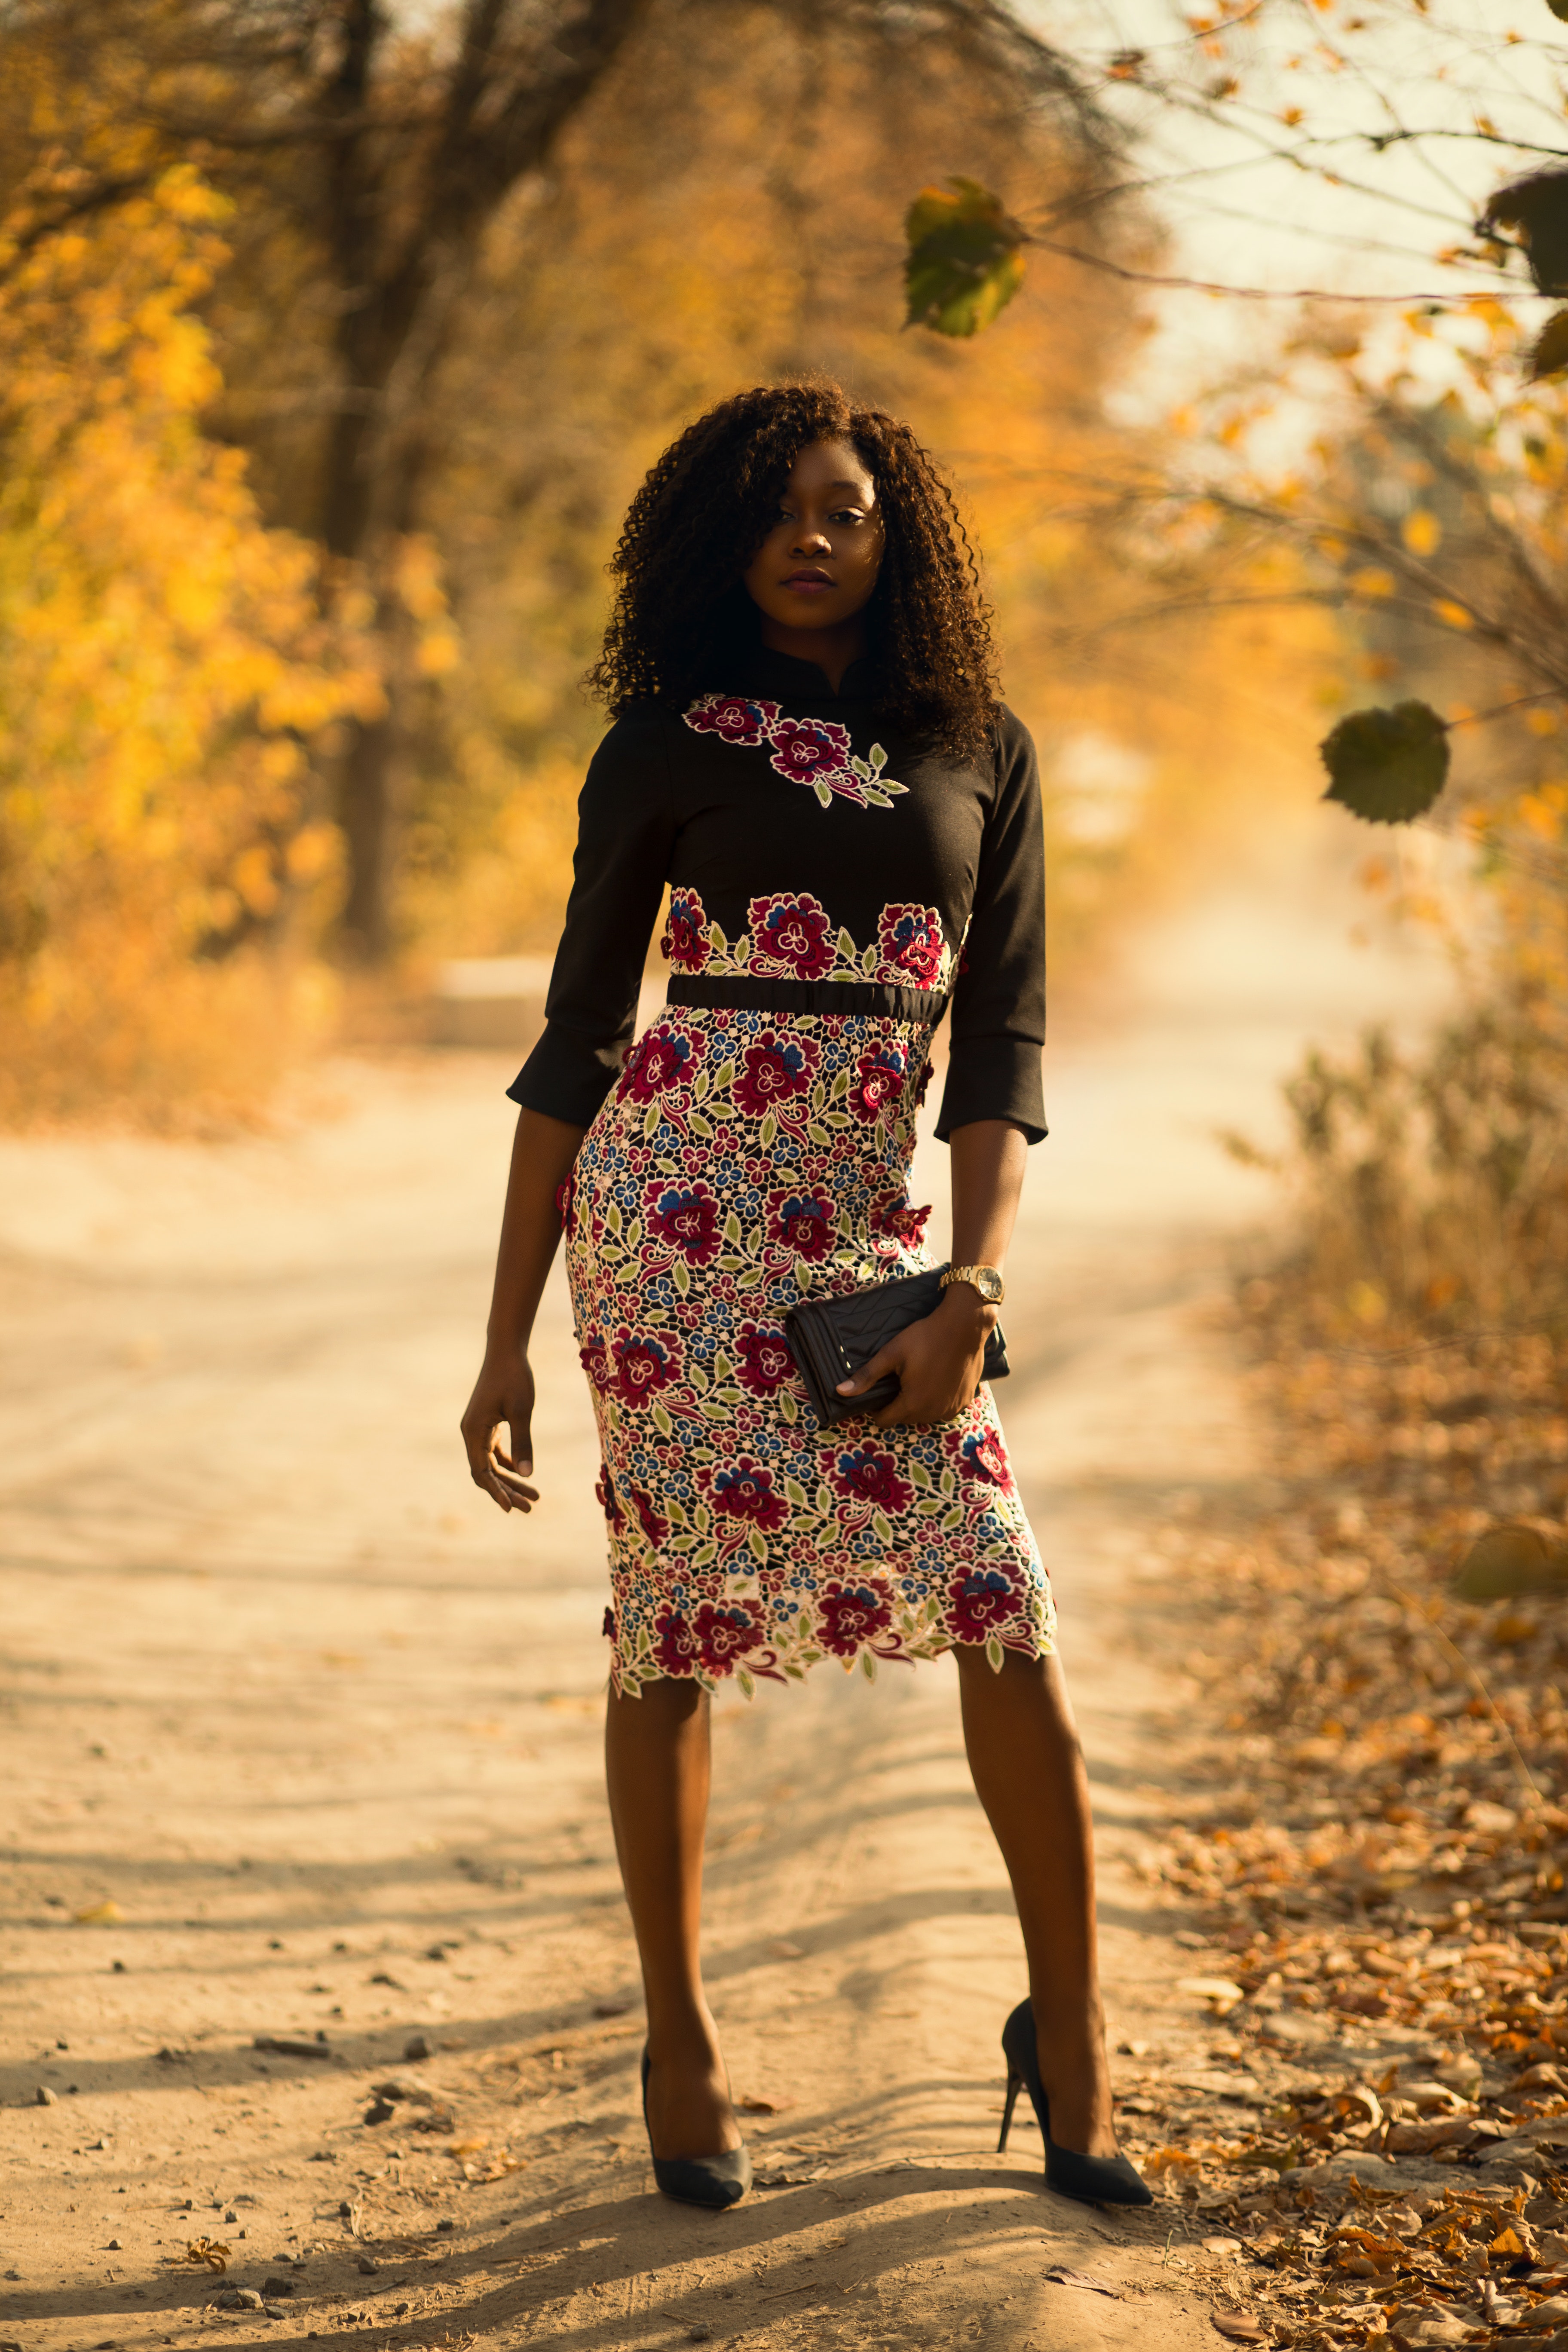
clothing, girl, beauty, dress, lady, standing, tree, fashion, autumn, photo shoot, model, fun, smile